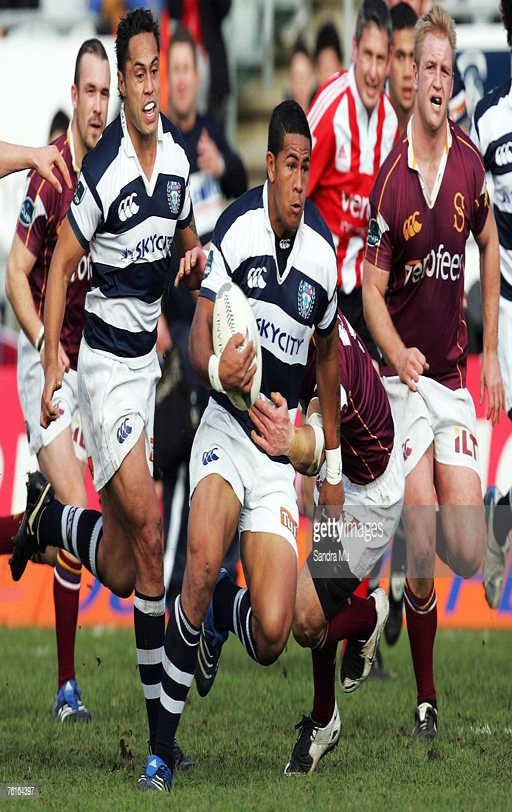
person makes a break during the match .